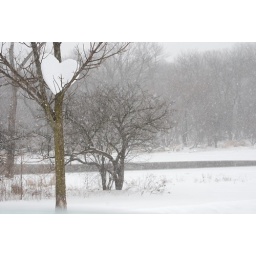
Heart made of snow in tree by the Des Plaines River by my house